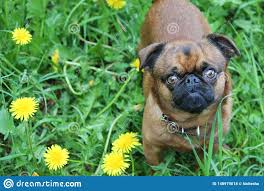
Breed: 209-n000042-Brabancon_griffo